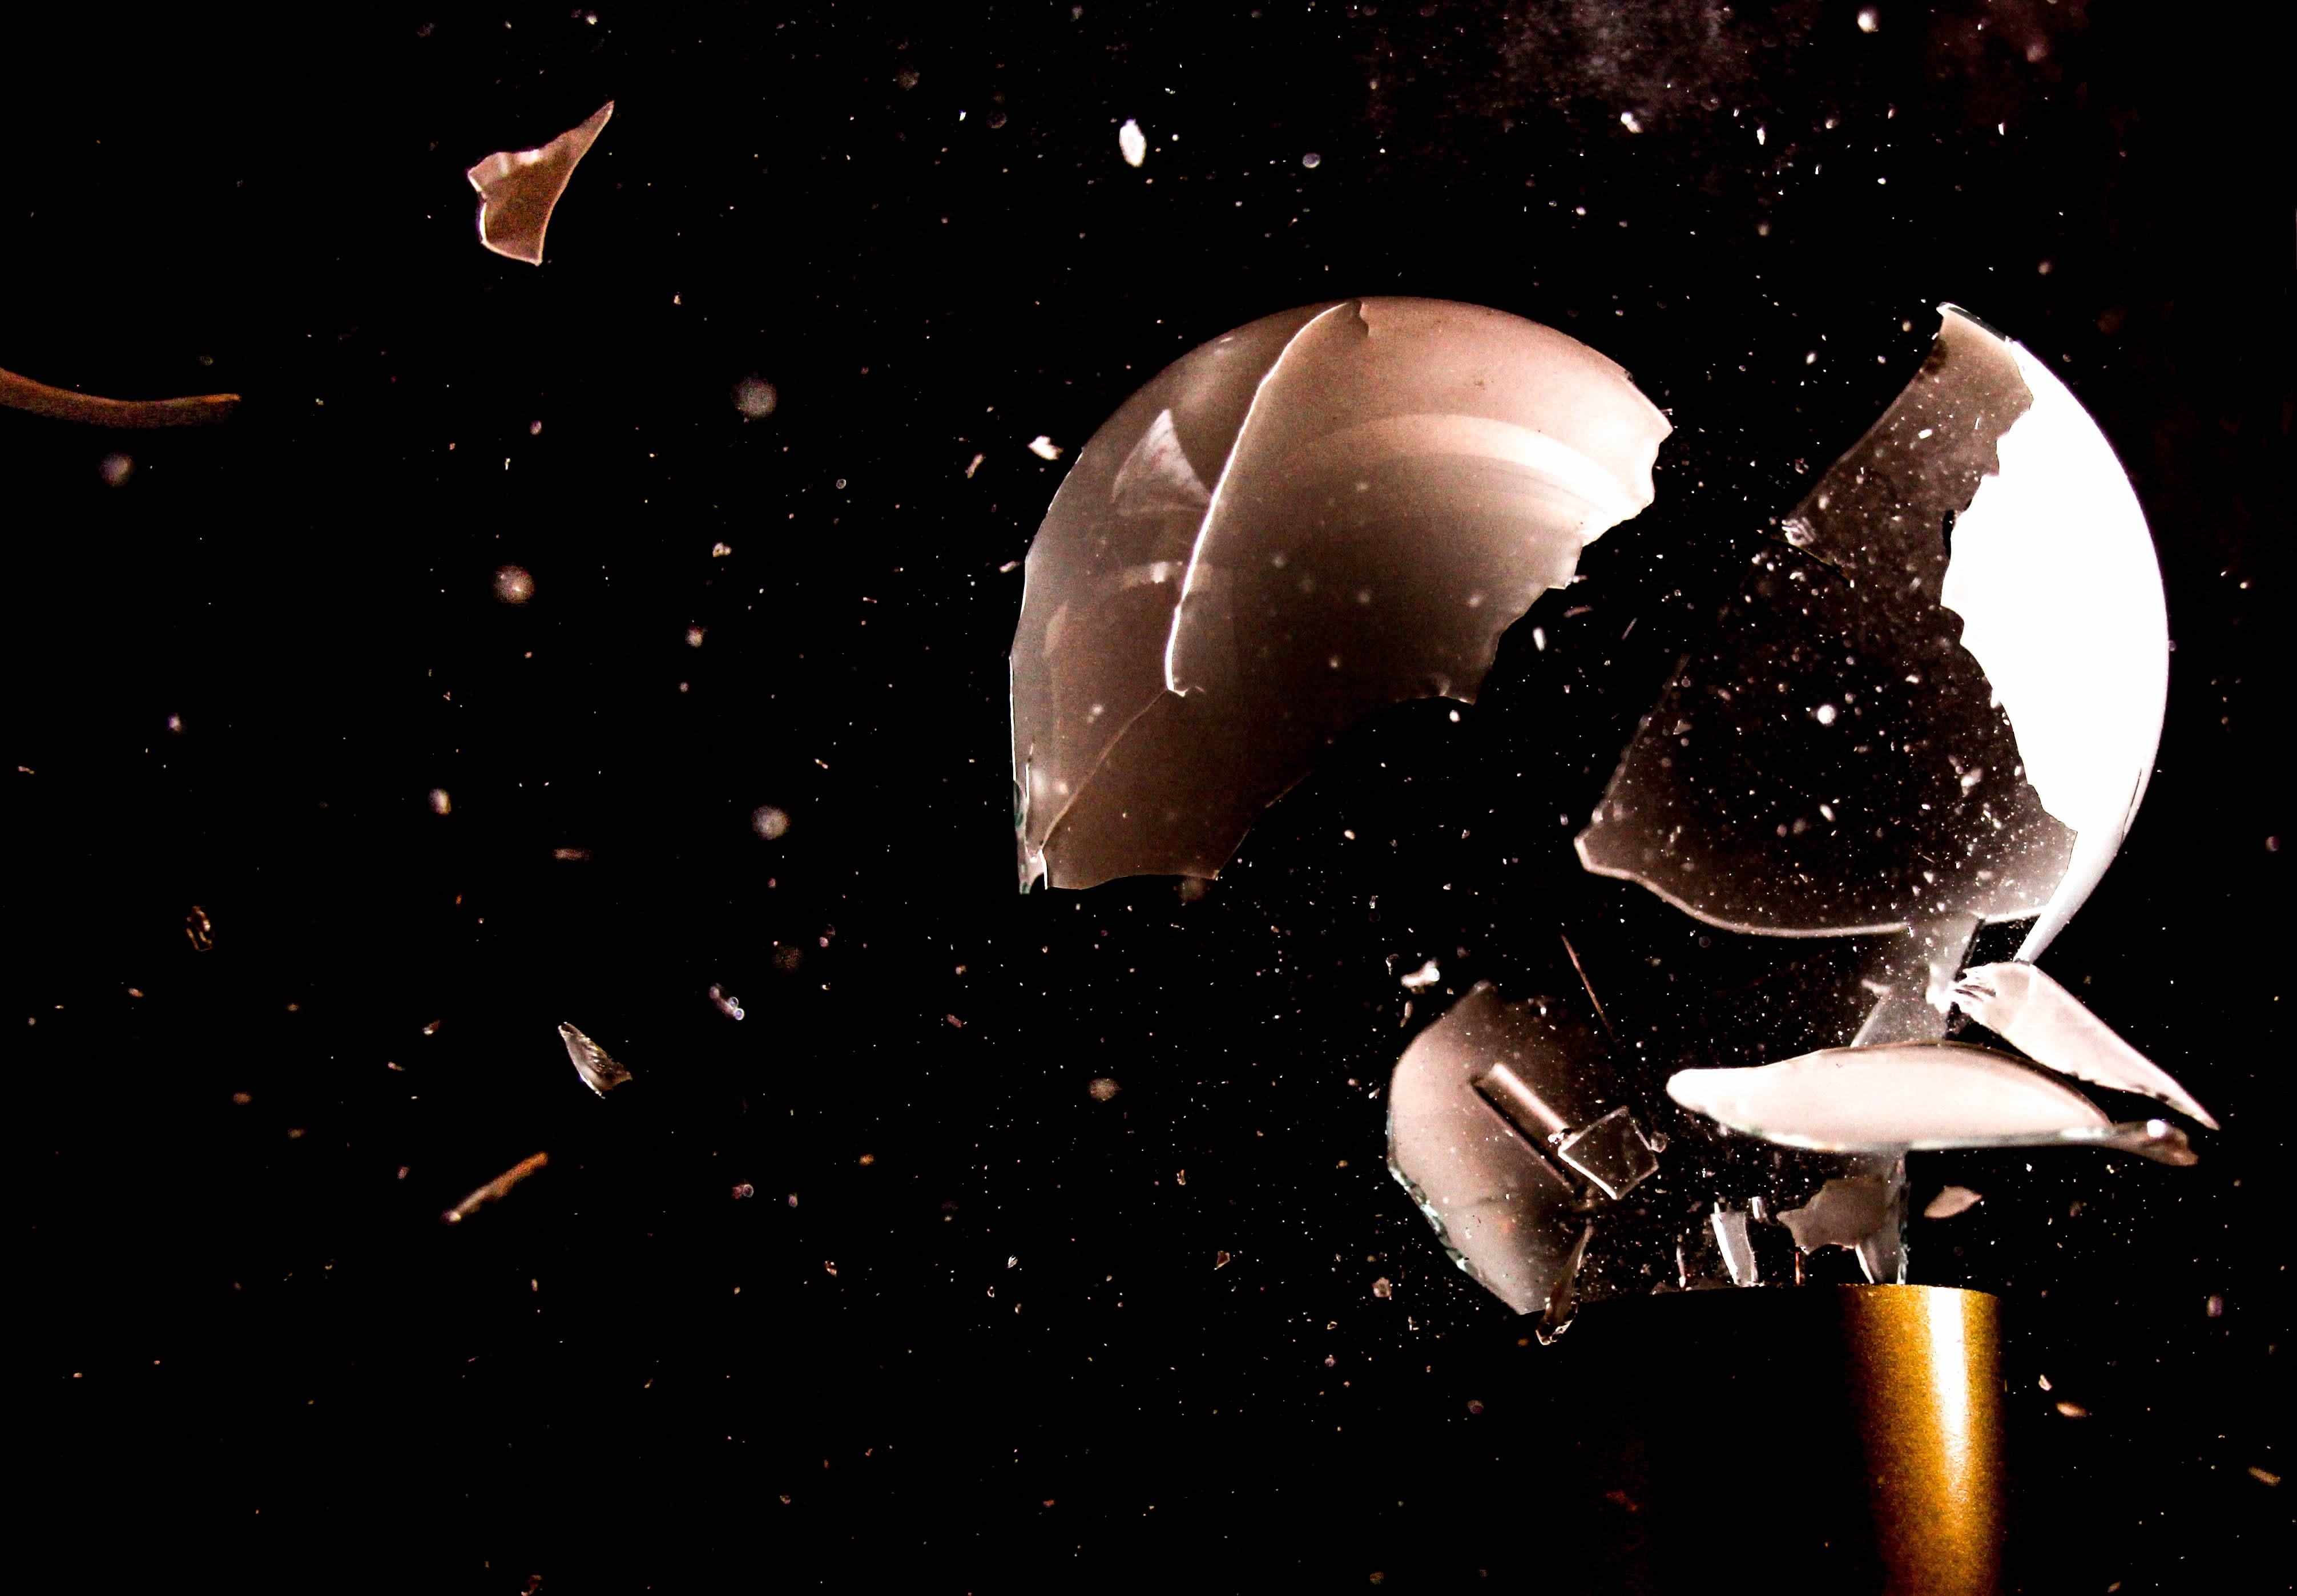
space, broken, darkness, lamp, light bulb, lighting, explosion, outer space, astronomy, universe, bullet, planet, shot, screenshot, astronomical object, splitter, implosion